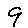
Label: 9